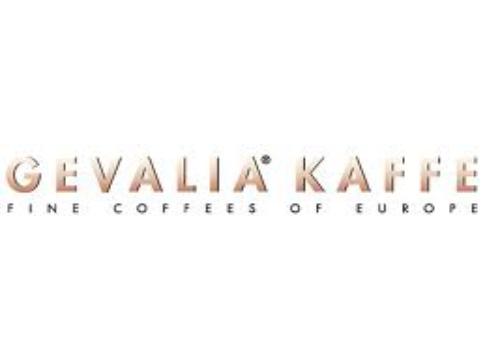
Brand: Gevalia
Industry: Food